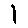
Label: 1